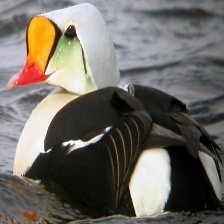
Species: KING EIDER
Scientific name: SOMATERIA SPECTABILIS
ImageNet parent category: drake